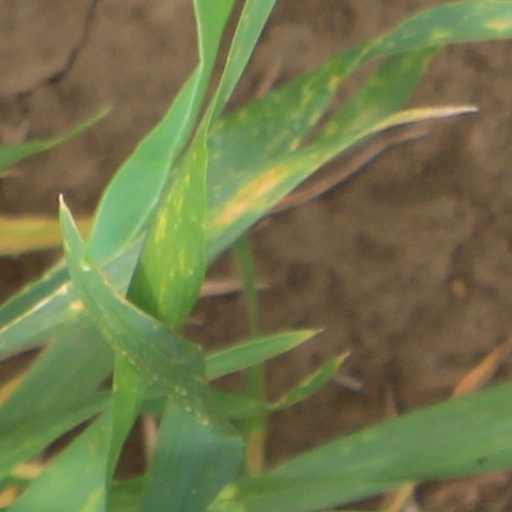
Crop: wheat